Gibson Nighthawk

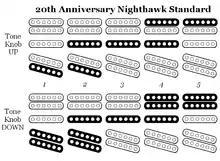
Pickup selection map for Gibson 20th Anniversary Nighthawk Standard.

With its set neck and maple-capped mahogany body, the Nighthawk is structurally and aesthetically a Gibson, but certain key aspects of its design take it into Fender territory. The slanted bridge humbucker has less gain than the regular Gibson humbucker and has a bright, sharp tone which in single-coil mode is similar to that of Fender's Telecasters and Stratocasters. The mini-humbucker neck pickup has a mellower and warmer tone than the bright bridge pickup, and in single-coil mode is also similar to the sound of the neck pickup in a Stratocaster. The middle pickup (available as an option) is a single-coil design similar to the middle pickup of the Stratocaster. The Nighthawk's scale length (the distance from the nut to the bridge) is Fender's standard 25½" rather than Gibson's usual 24¾". This important difference, which requires greater tension for a given gauge of strings, makes the guitar feel more like a Fender from a playing perspective and adds to the tonal similarities. The Nighthawk's body is closer in mass to a Fender guitar than a typical Gibson Les Paul, and the string-through-body bridge is similar to that of the Telecaster.